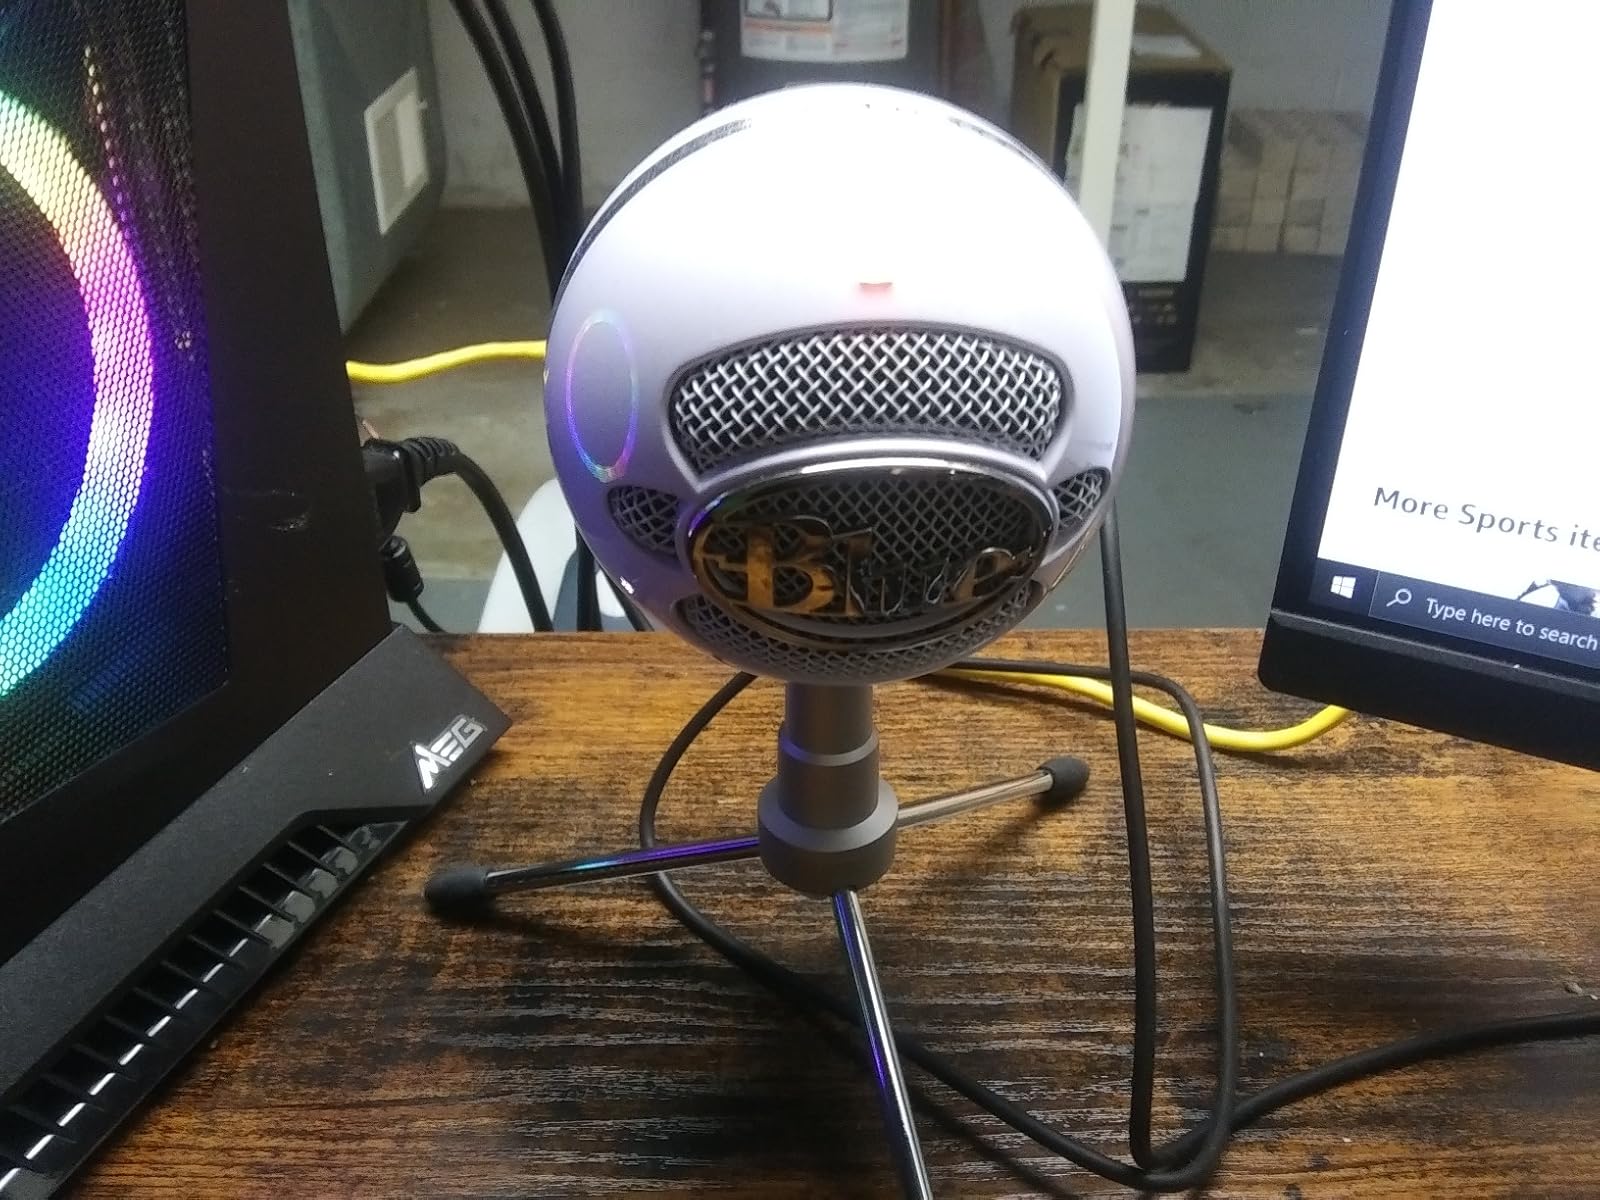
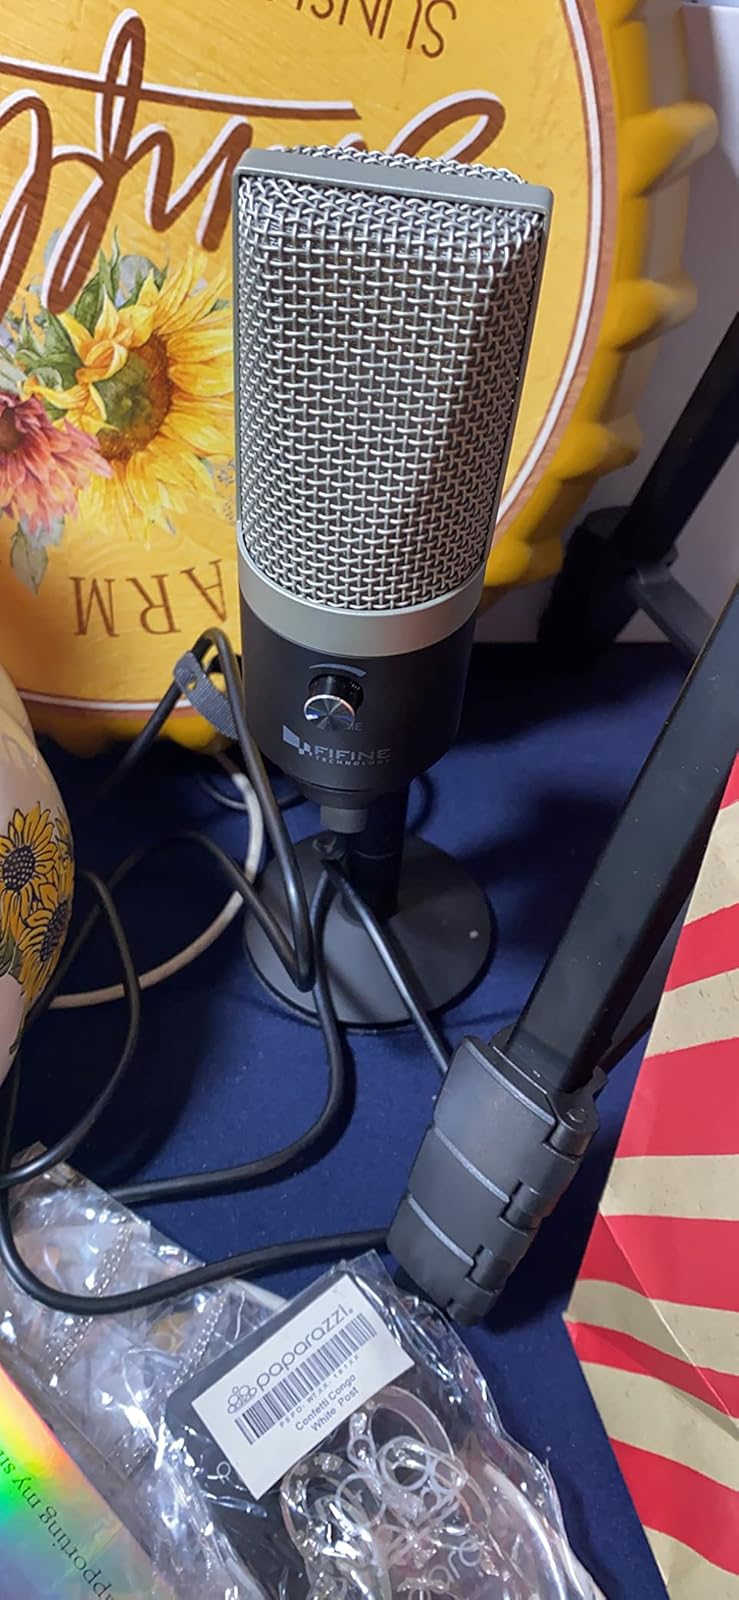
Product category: microphone
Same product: no